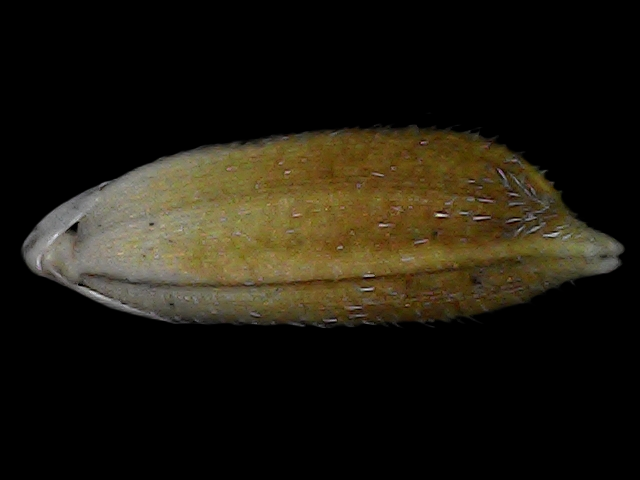
Rice variety: Bd91